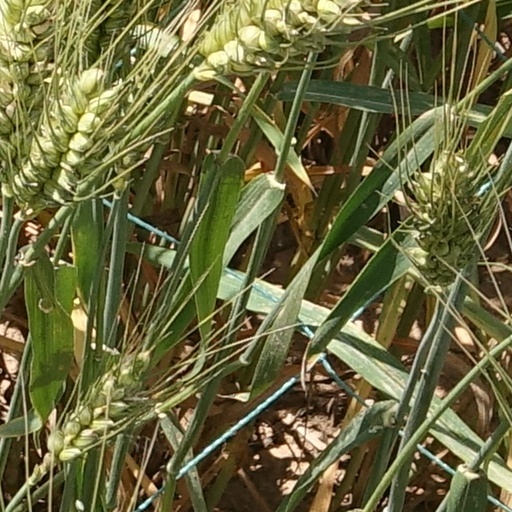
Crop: wheat